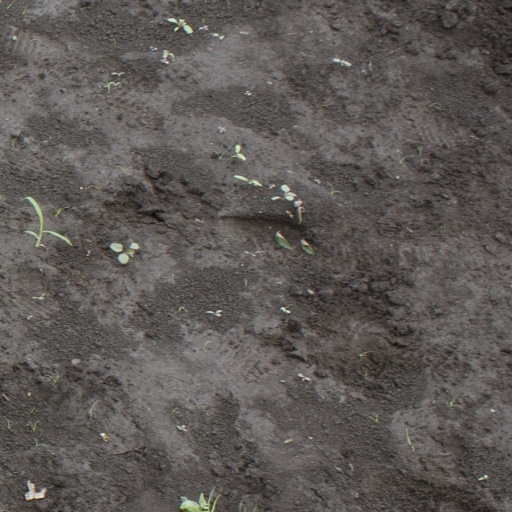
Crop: soybean